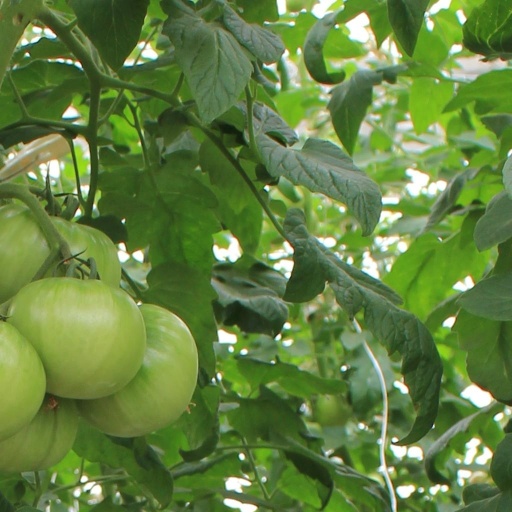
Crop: tomato